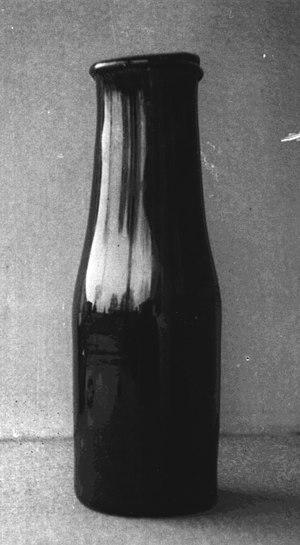
Bouteille a conserve époque Appert, collection Jean-Paul Barbier, musée Châlons en Champagne salle Appert
Le mot conserve désigne, dans le domaine de l'alimentation, à la fois l'action de conserver un aliment, l'état de ce qui est conservé. La mise en conserve, ou appertisation est une méthode de préservation des aliments qui consiste à les mettre dans des récipients rendus étanches à l'air puis chauffés pour détruire les micro-organismes pathogènes. En raison des risques d'intoxication alimentaire, une des meilleures façon de mettre en conserve la plupart des aliments reste de les soumettre à une température élevée pendant le temps nécessaire à la destruction ou l'inactivation des micro-organismes. Les qualités organoleptiques des aliments sont altérées lors de l'appertisation. C'est la conséquence du traitement thermique qui dénature certaines molécules, sans risques pour la santé.
Nicolas Appert, né le 17 novembre 1749 à Châlons-sur-Marne et mort le 1ᵉʳ juin 1841 à Massy, est un inventeur français.
La conservation des aliments est un ensemble de procédés de traitement permettant de conserver les propriétés gustatives et nutritives, les caractéristiques de texture et de couleur des denrées alimentaires. Et aussi leur comestibilité, par la prévention des éventuelles intoxications alimentaires.